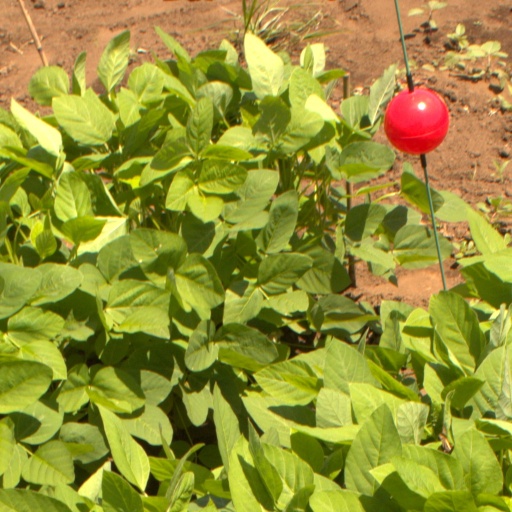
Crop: soybean